Cambodia–Laos border

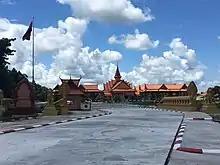
The border checkpoint at Nong Nok Khiene

From the 1860s France began establishing a presence in the region, initially in modern Cambodia and Vietnam, and the colony of French Indochina was created in 1887. Laos was at this point part of the Kingdom of Siam (the old name for Thailand), however all areas east of the Mekong were annexed to French Indochina in 1893 following the Franco-Siamese crisis. In 1905 the southern Lao regions of Stung Treng and Ratanakiri were transferred to Cambodia based on their historical affiliation to the Khmer kingdom, with a small area going to Vietnam. It is thought that the French authorities thereafter used the historic boundary of Stung Treng province as the Cambodia–Laos border, though as it was at this point merely an internal administrative line running through a remote area there was no pressing need to define it in detail.